White Croats

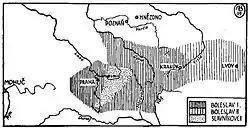
Borders of Duchy of Bohemia and Slavník dynasty under Boleslaus I and Boleslaus II of Přemyslid dynasty in the 10th century. Duchy's territory included parts of today's Poland and Ukraine.

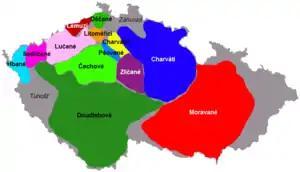
The presumed, but disputable, location of Croatian tribes (blue, yellow) in present-day Czech Republic during the 10th century, per V.V. Sedov (2002).

According to 10th century "First Old Slavonic Legend" about Wenceslaus I, Duke of Bohemia, after his murder in 929 or 935 which ordered his brother Boleslaus I, their mother Drahomíra fled in exile to "Xorvaty". This is the first local account of the Croatian name in Slavic language. While some considered that those Croats lived near Prague, others noted that in the case of noble and royal fugitives tried to find security as distant as possible, indicating these Croats probably were located more to the East around Vistula valley. There were also some attempts to relate with Croats an anonymous neighbor ruler ("vicinus subregulus") who was unsuccessfully helped by Saxons and Thuringians at war against Boleslaus I, but the evidence is inconclusive. The Prague Charter from 1086 AD but with data from 973 mentions that on the Northeastern frontier of the Prague diocese lived ""Psouane, Chrouati et altera Chrowati, Zlasane..."". It is very rare that on a small territory lived two tribes of the same name, possibly indicating that the "Crouati" were probably settled East of Zlicans and West of Moravians having a territory around the Elbe river, while the other "Chrowati" were present in Silesia or along the Upper Vistula in Poland because the diocese expanded up to Kraków and rivers Bug and Styr. The Eastern part of the diocese territory was part of the Moravian expansion in the 9th and Bohemian expansion in the 10th century. Some scholars located these Czech Croats within the territory of present-day Chrudim, Hradec Králové, Libice and Kłodzko. Vach argued that they had the most developed techniques of building fortifications among the Czech Slavs. Many scholars consider that the Slavník dynasty (and possibly related Bohemian duke Witizla from 895), who competed with the Přemyslid dynasty for control over Bohemia and eventually succumbed to them, was of White Croat origin. After the massacre of the Slavníks in 995 and unification of Bohemia, the Croats aren't mentioned anymore in that territory. However, Łowmiański considered that the Bohemian location and existence of the Croats is very disputable, and those sources mentioning Croats and Croatia at the Carpathian Mountains never mention them around river Elbe in Bohemia.